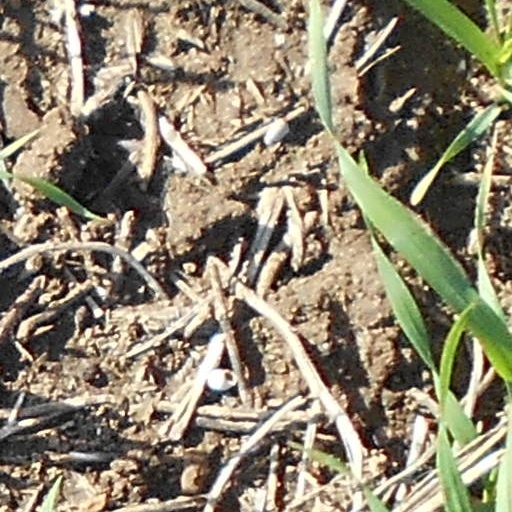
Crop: wheat